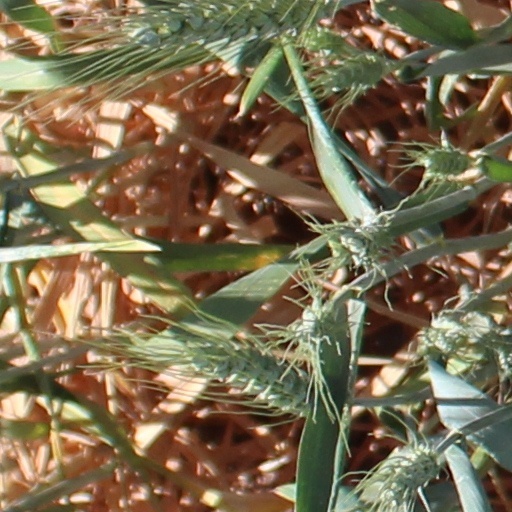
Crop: wheat